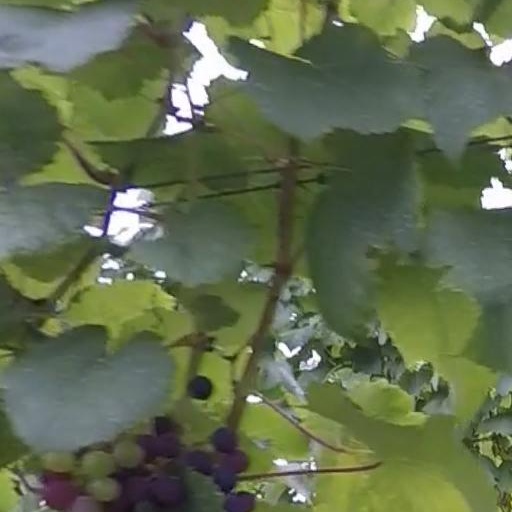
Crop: grape